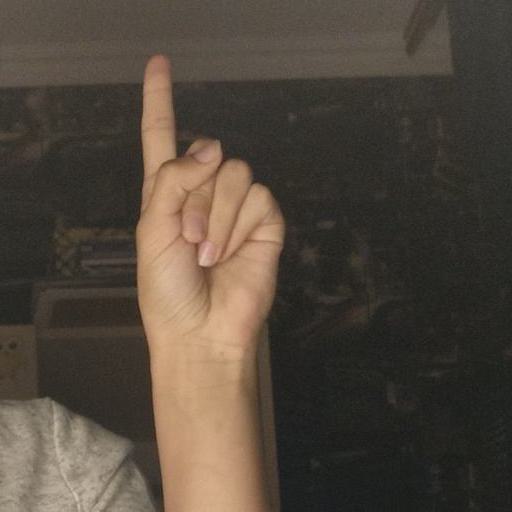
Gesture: one